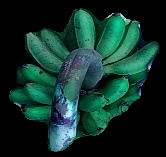
Variety: rasbale
Grade: grade3